Driving Miss Daisy (2014 film)

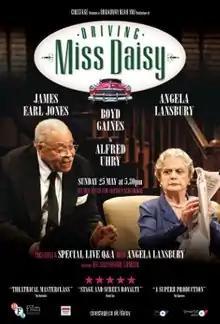
Film poster

Driving Miss Daisy is a filmed performance of the 2013 Australian theatrical production of the Pulitzer Prize-winning 1987 play of the same name by Alfred Uhry starring Angela Lansbury, James Earl Jones and Boyd Gaines. It was produced as a 2014 film by Broadway Near You (United States) in association with Umbrella Entertainment (Australia).